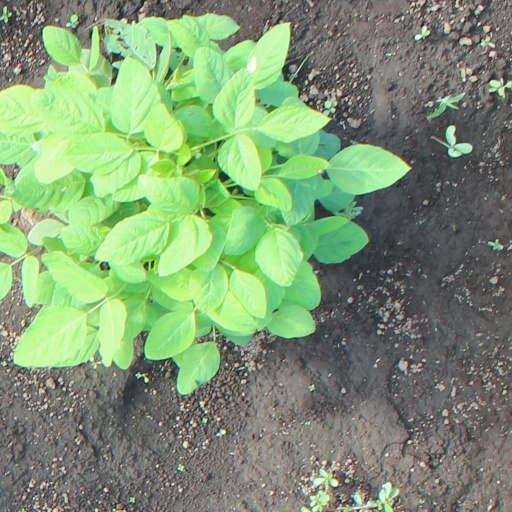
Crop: soybean